Weaverland Old Order Mennonite Conference

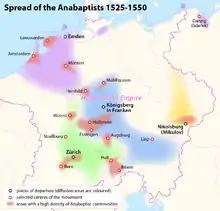
Spread of the early Anabaptists, 1525–1550

The early history of the Mennonites starts with the Anabaptists in the German and Dutch-speaking parts of central Europe. These forerunners of modern Mennonites were part of the Protestant Reformation, a broad reaction against the practices and theology of the Roman Catholic Church. Its most distinguishing feature is the rejection of infant baptism, an act that had both religious and political meaning since almost every infant born in western Europe was baptized into the Roman Catholic Church. Other significant theological views of the Mennonites developed in opposition to Roman Catholic views or to the views of other Protestant reformers such as Martin Luther and Huldrych Zwingli.